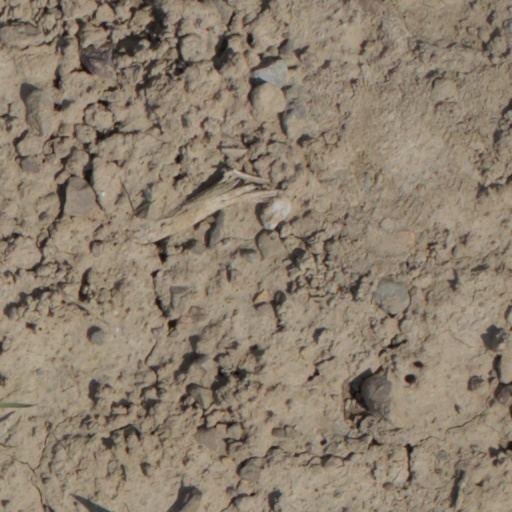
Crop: wheat